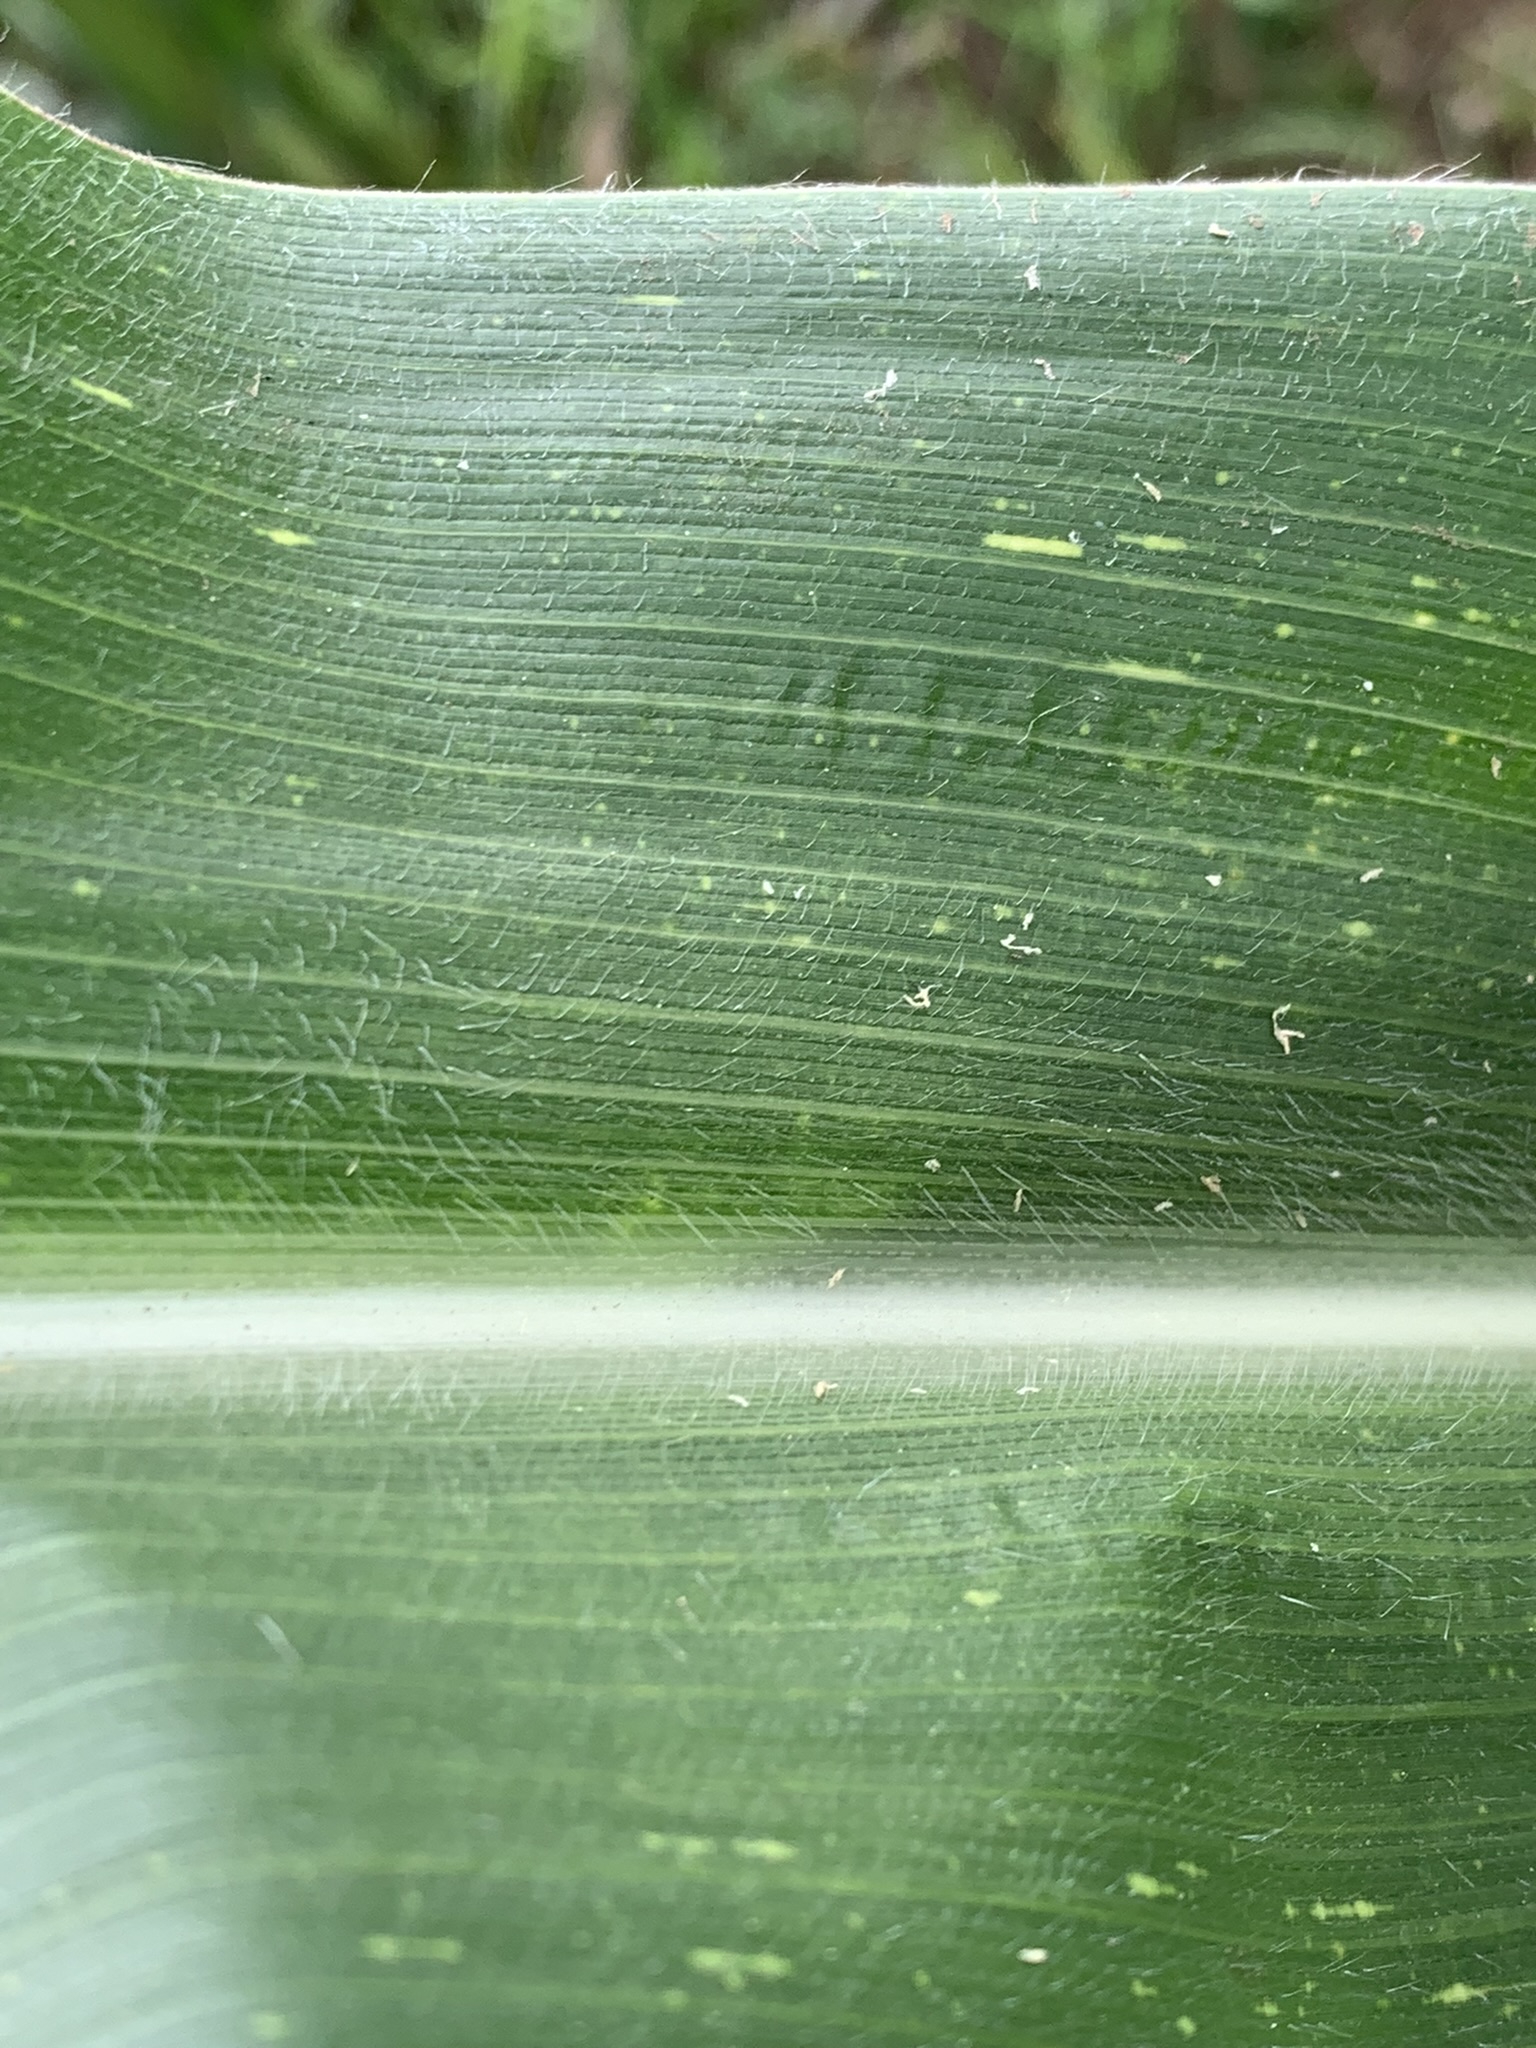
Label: MSV